Inauguration of Joe Biden

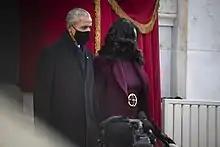
Former president Barack Obama and former first lady Michelle Obama

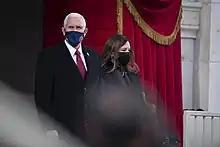
Outgoing vice president Mike Pence and outgoing second lady Karen Pence

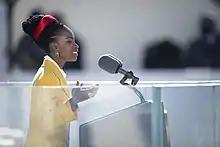
Poet Amanda Gorman recites "The Hill We Climb"

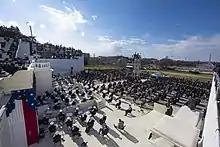
Biden delivers his inaugural address to a socially distant crowd

Most traditional inaugural festivities were conducted virtually, primarily modeled after the 2020 Democratic National Convention. The ceremony took place outdoors on the West Front of the United States Capitol, the site of every inauguration since Ronald Reagan's in 1981. While members of Congress, in previous years, would receive 200,000 tickets to distribute among constituents, on this occasion, each member was allotted one guest ticket, with many taking their spouses. Only about three thousand people were to be permitted into the secure perimeter areas, and the total live attendance for the scaled-down event was to be just over a thousand, with guests seated both on the inaugural platform and in front of the platform.